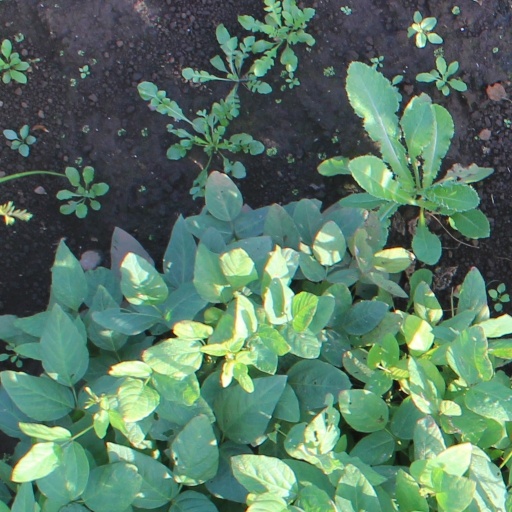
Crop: soybean